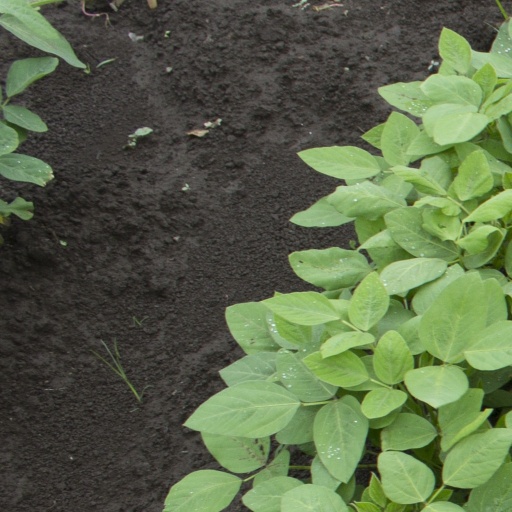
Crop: soybean